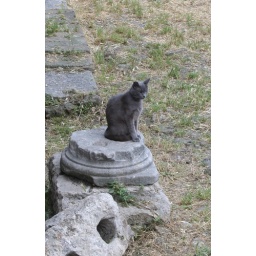
The cats do make themselves at home in the ruins though.